Ralph Stanley

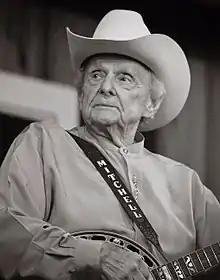
Stanley in 2011

Ralph Edmund Stanley (February 25, 1927 – June 23, 2016) was an American bluegrass artist, known for his distinctive singing and banjo playing. He began playing music in 1946, originally with his older brother Carter Stanley as part of The Stanley Brothers, and most often as the leader of his band, The Clinch Mountain Boys. Ralph was also known as Dr. Ralph Stanley.